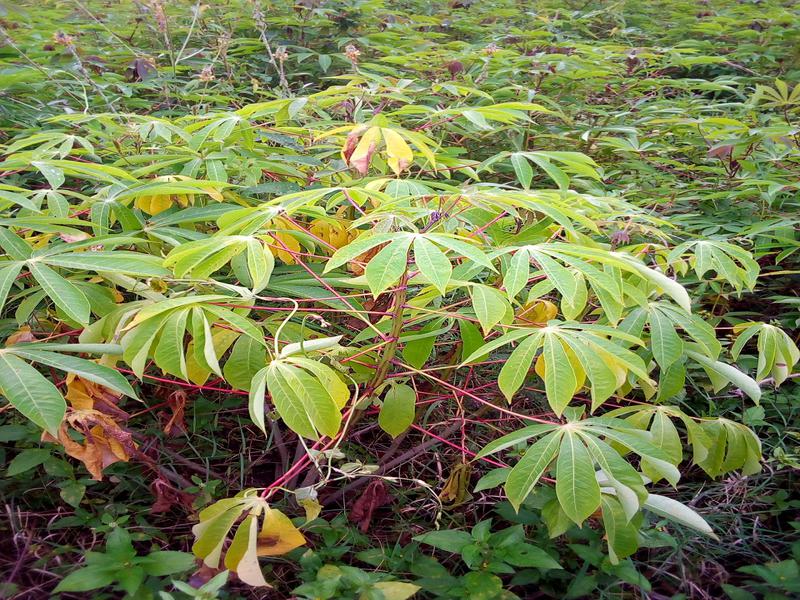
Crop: cassava
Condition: bacterial_blight